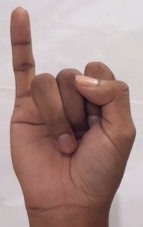
ASL sign: I